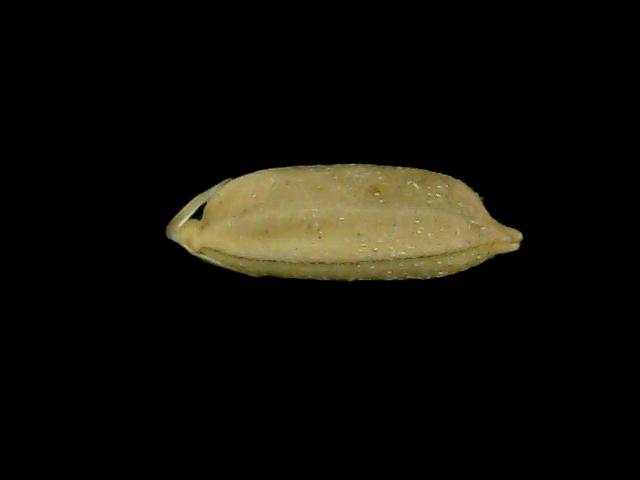
Rice variety: Bd76